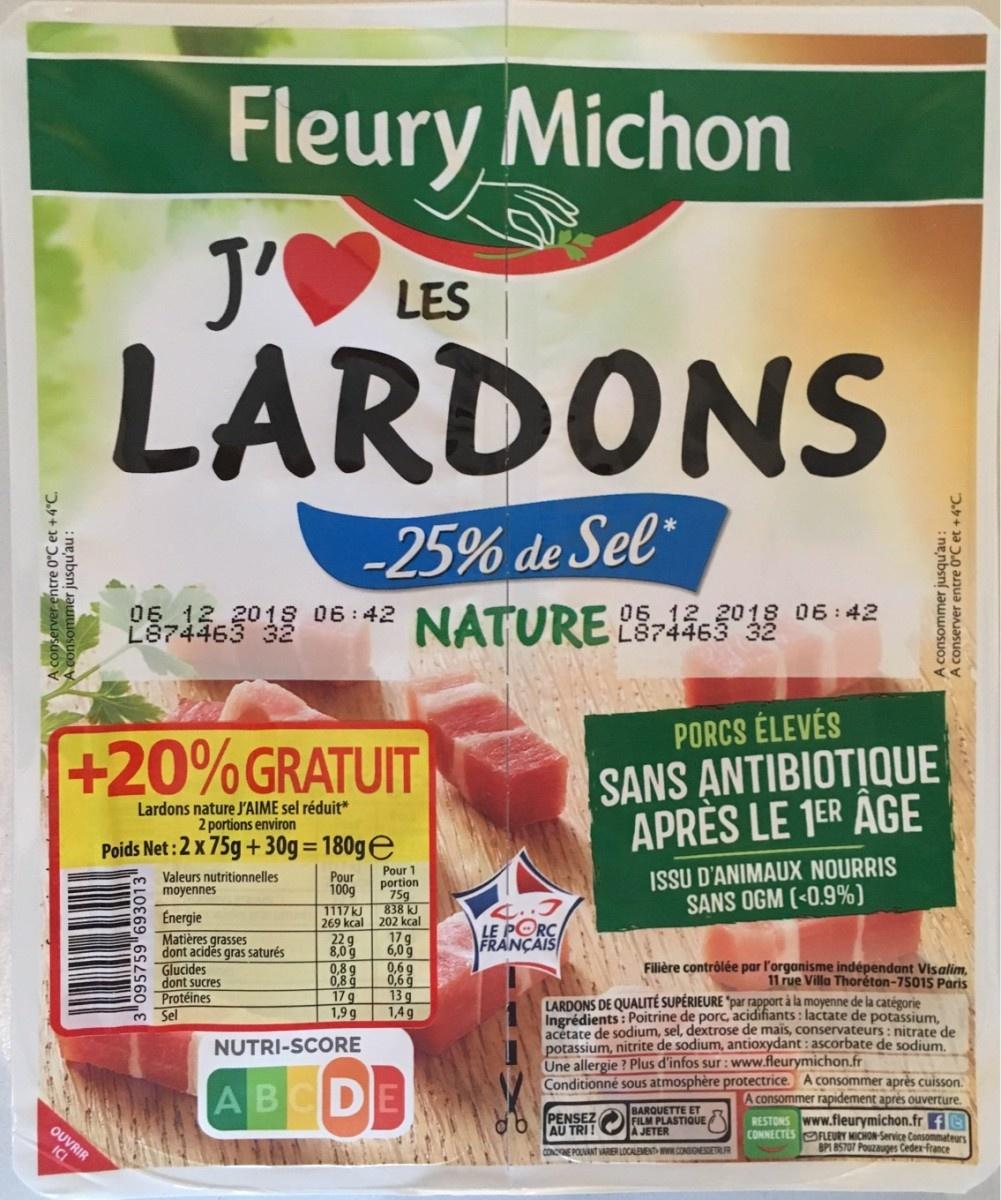
Nutri-Score label: nutriscore-d